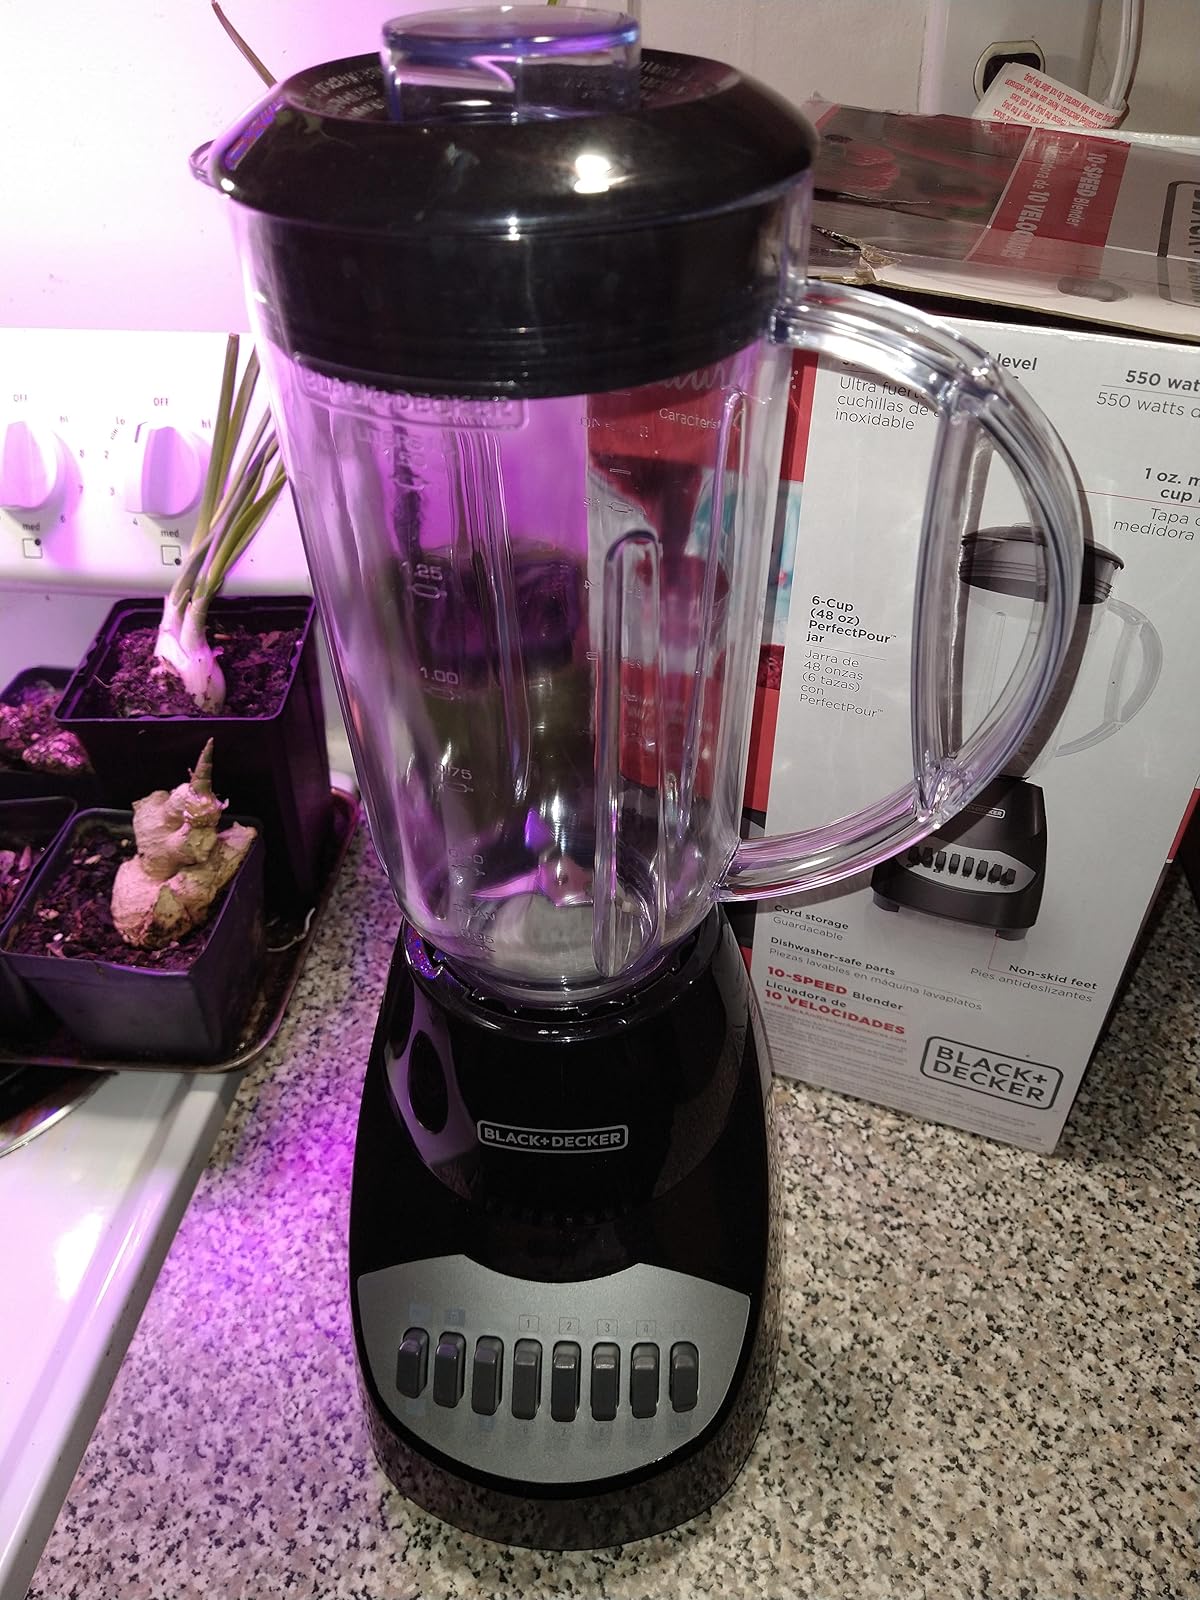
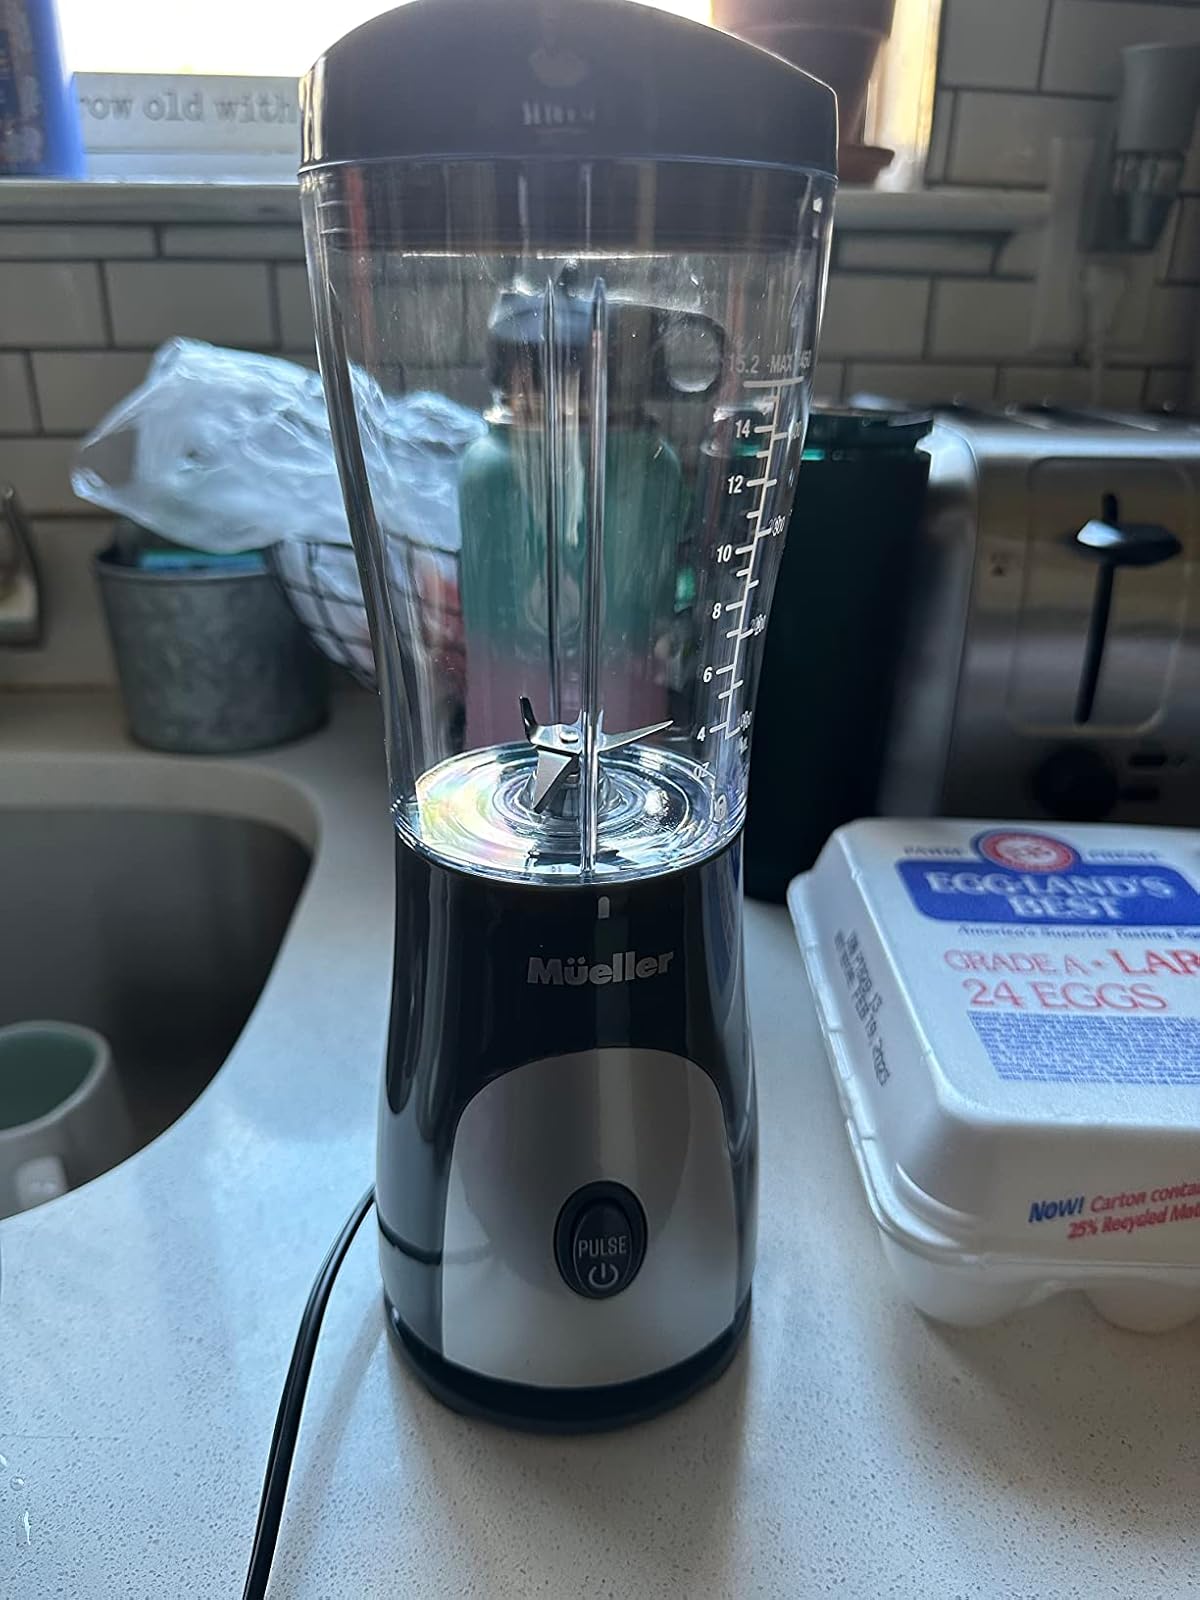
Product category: items_blender
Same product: no